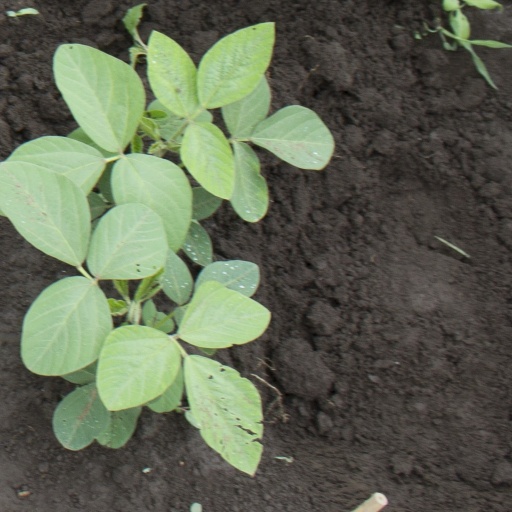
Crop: soybean